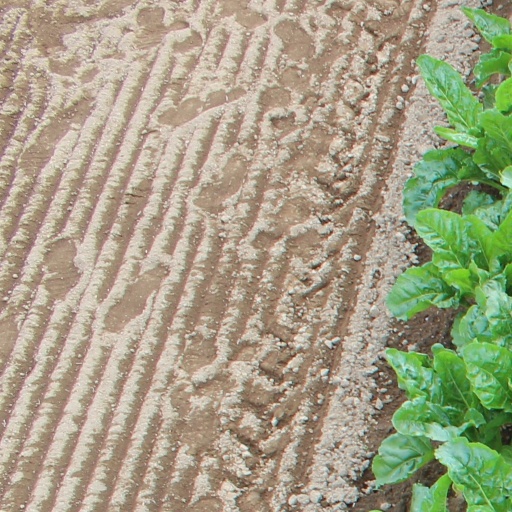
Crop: sugar beet